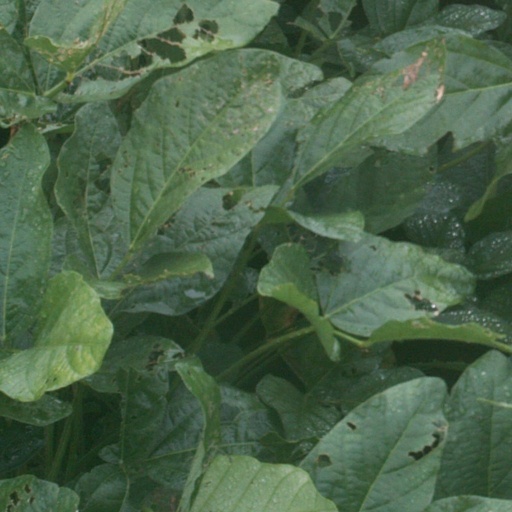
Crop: soybean